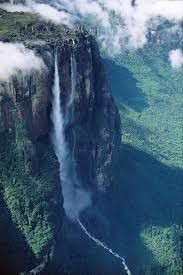
Landmark: Angel Falls